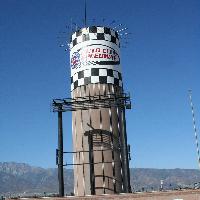
Weather: sun or clear